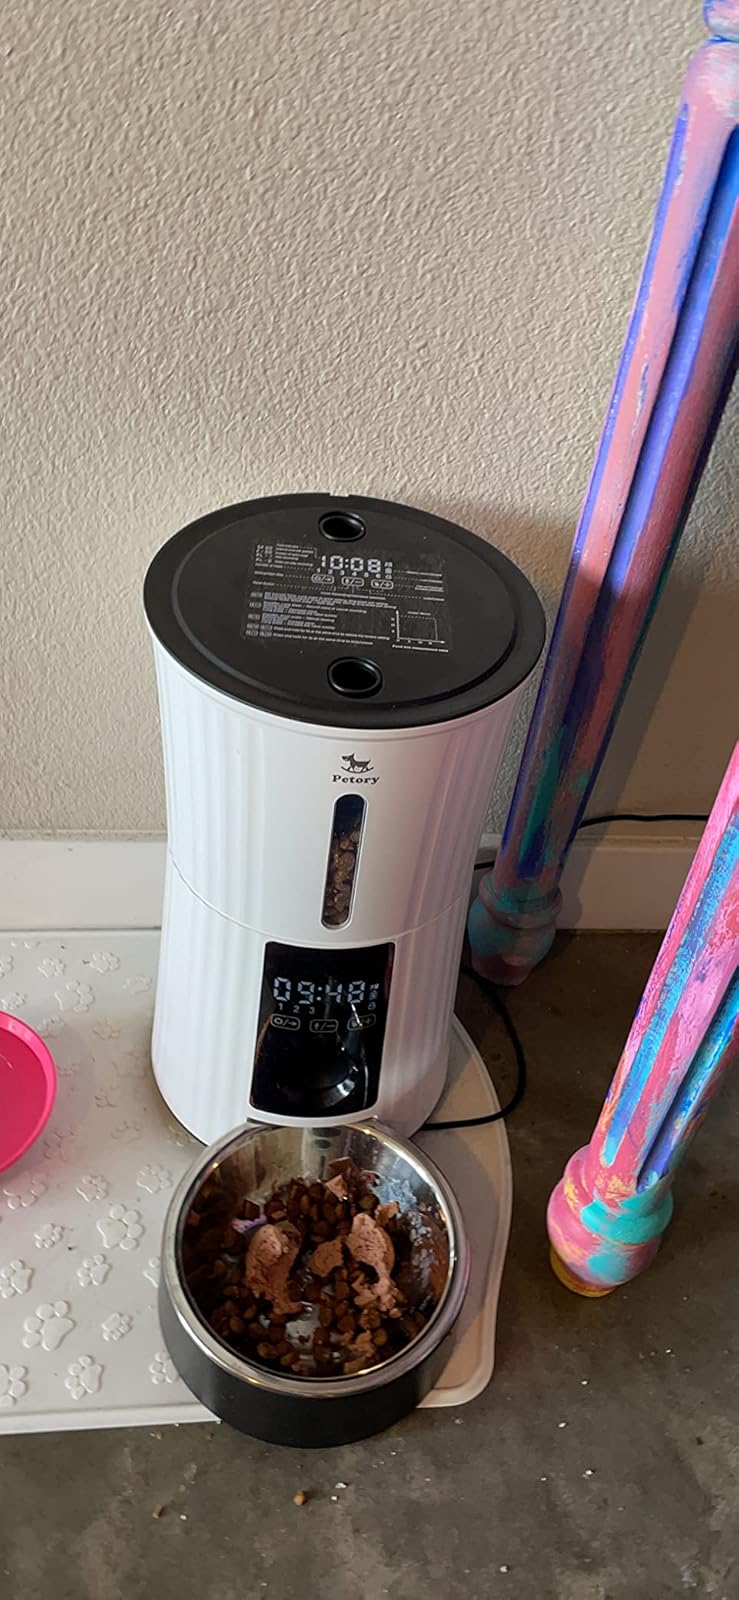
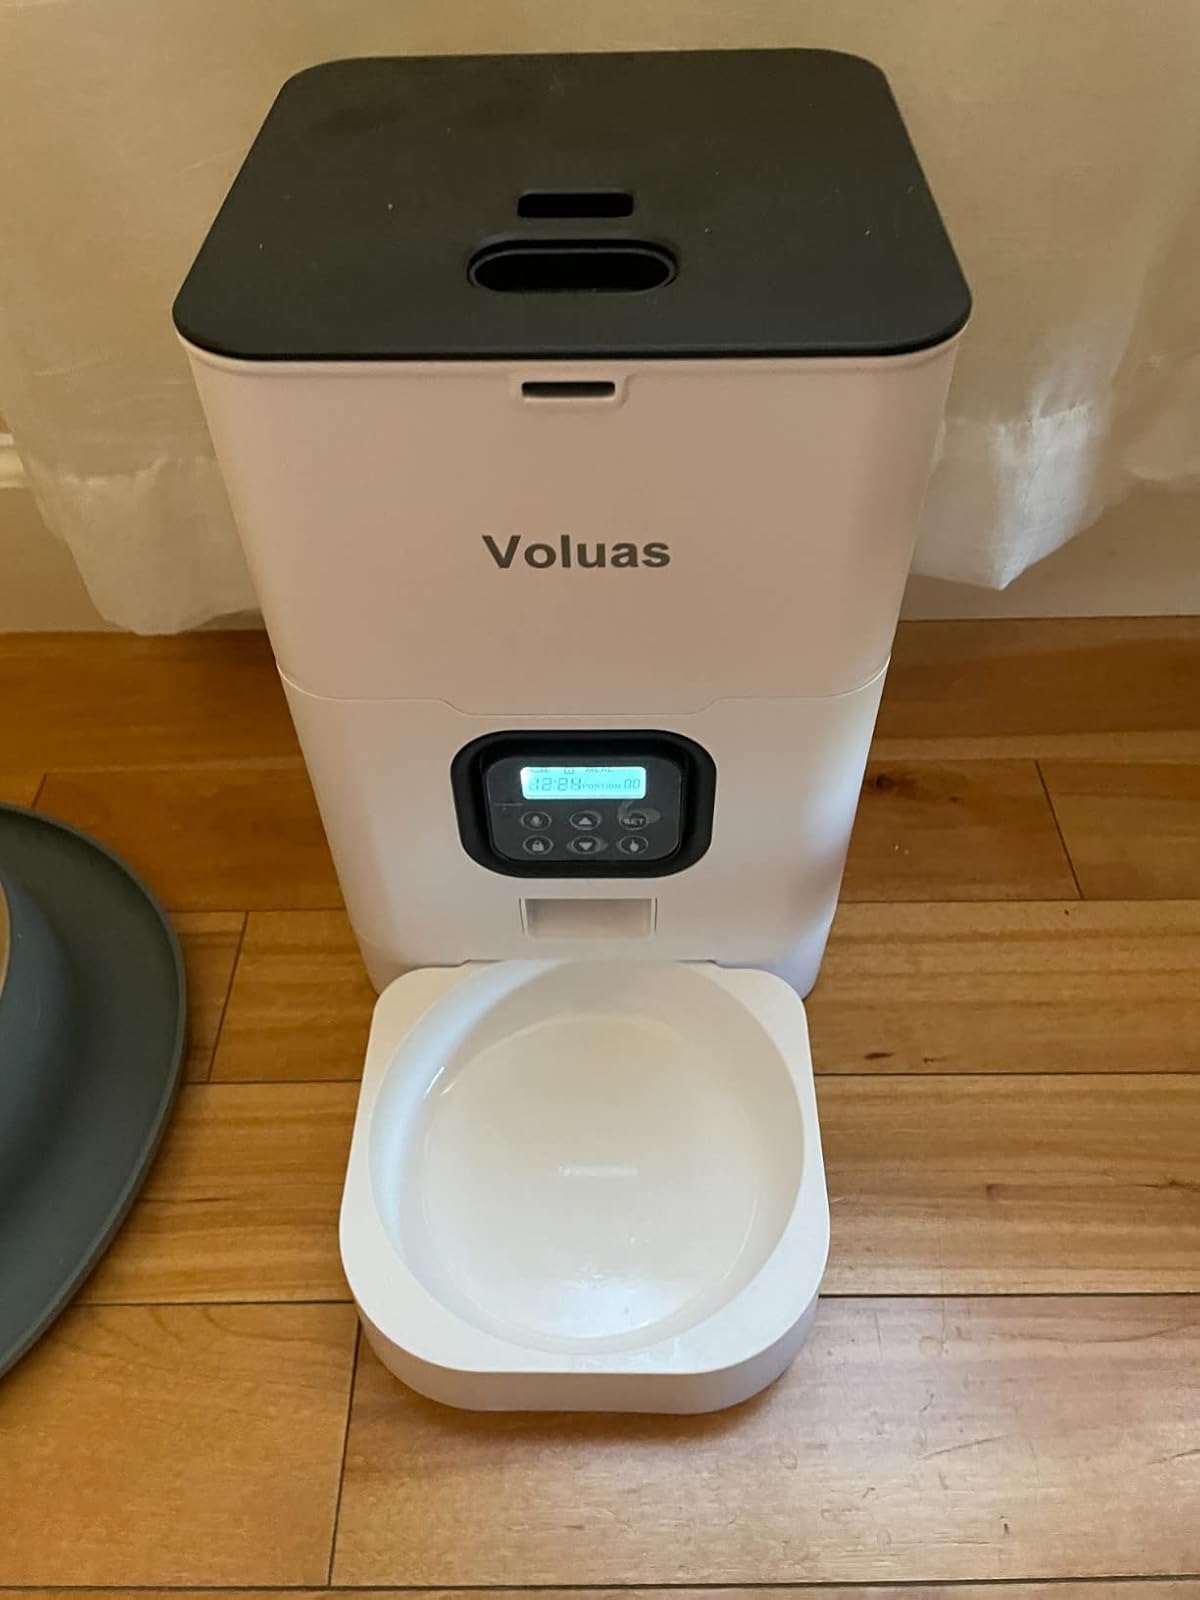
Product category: items_feeder
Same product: no